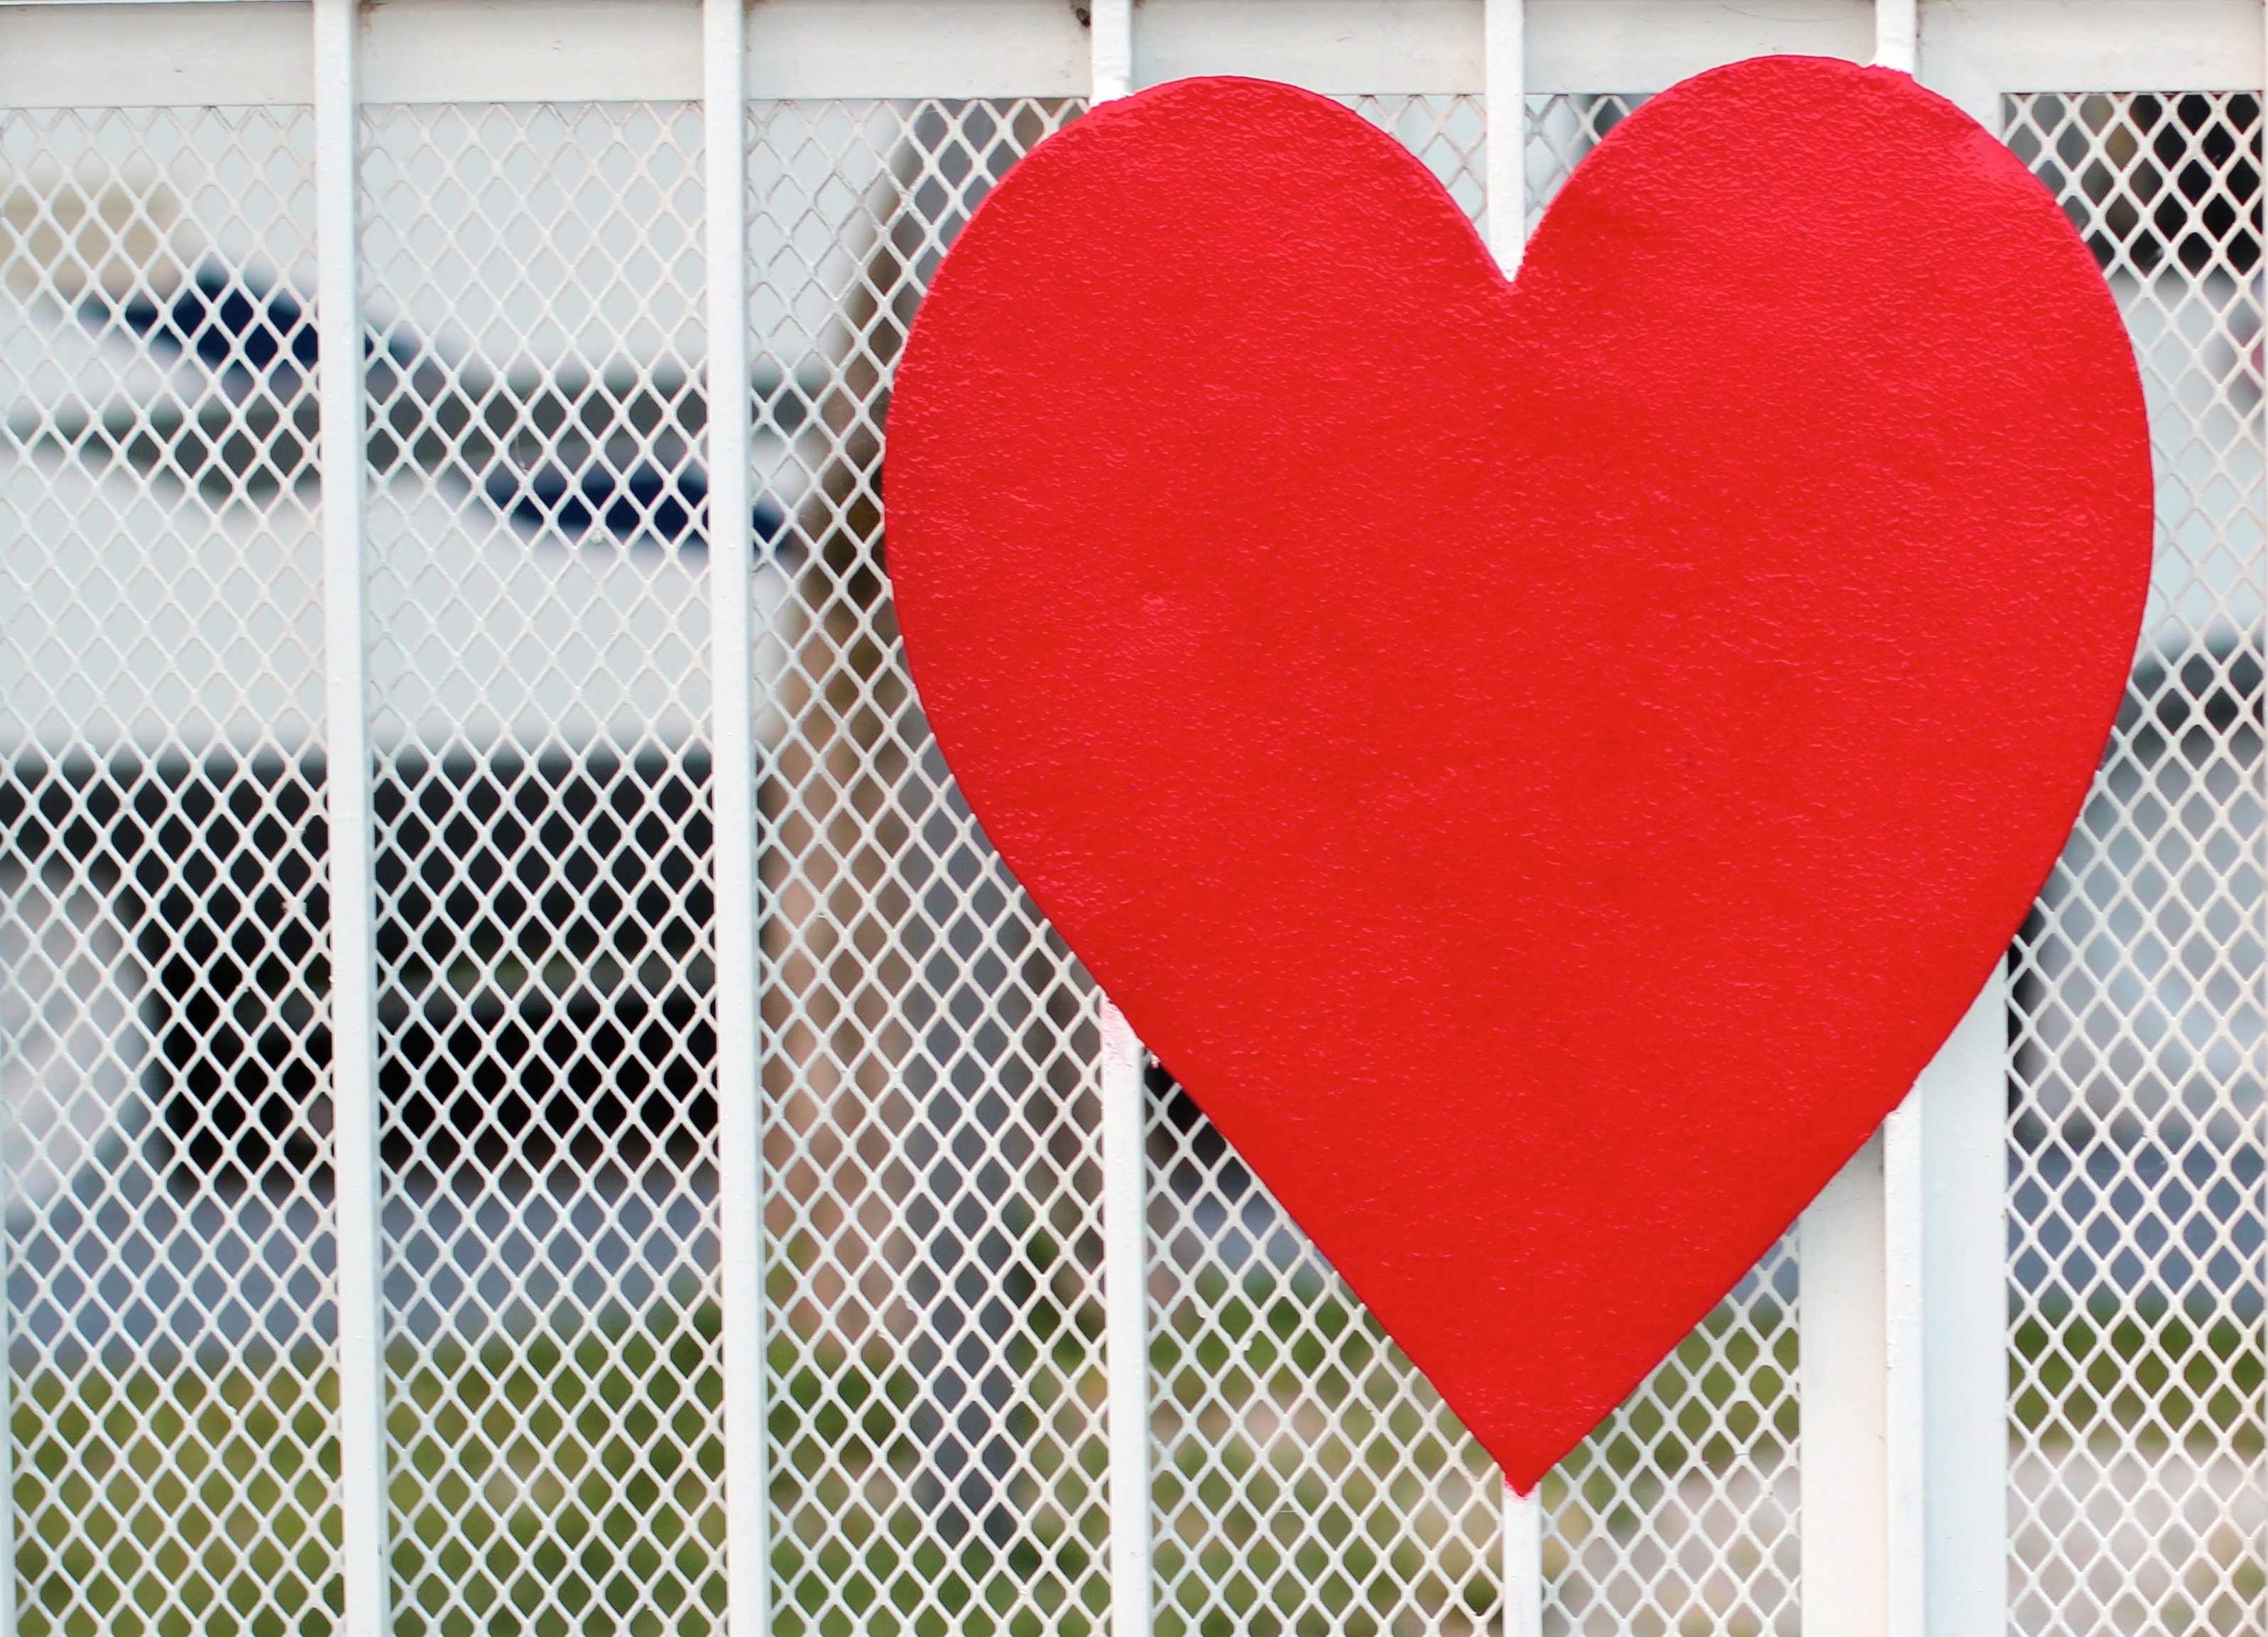
love, heart, red, color, romance, circle, human body, organ, shape, valentine's day